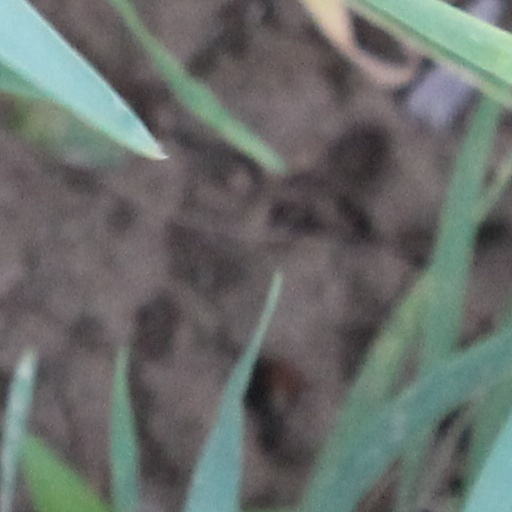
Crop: wheat